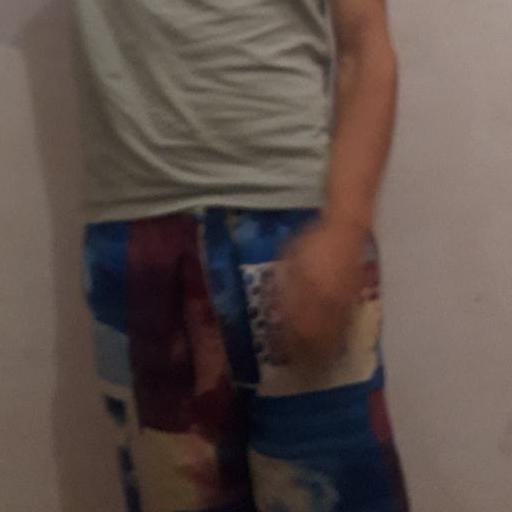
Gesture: no_gesture